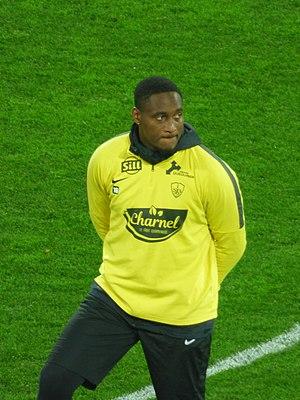
Donovan Léon avant le match RC Lens / Stade brestois, le 4 décembre 2018, comptant pour la dix-septième journée du championnat de France de football de Ligue 2 2018-2019, au Stade Bollaert-Delelis.
Donovan Léon est un footballeur français, international guyanais, né le 3 novembre 1992 à Cayenne en Guyane. Il joue actuellement au poste de gardien à l'AJ Auxerre.